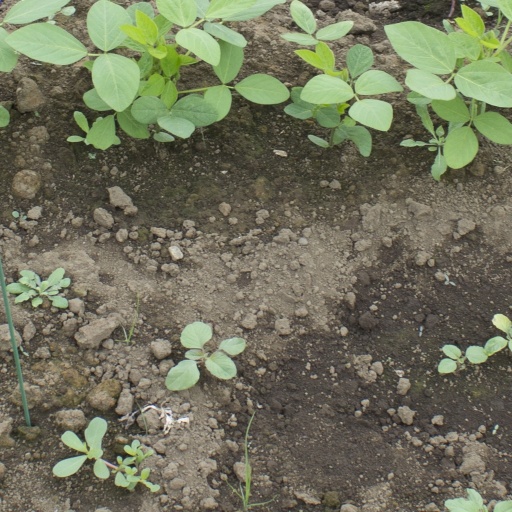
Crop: soybean